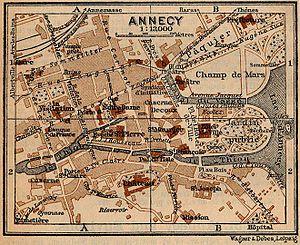
L'île des Cygnes ou l'île aux Cygnes est une petite île artificielle située sur le lac d'Annecy dans le département de la Haute-Savoie.
Annecy est une ville française, chef-lieu et préfecture du département de la Haute-Savoie en région Auvergne-Rhône-Alpes. Au nord des Alpes françaises, après Genève à 40 km au nord, Annecy fait partie de l'axe des agglomérations du sillon alpin en alignement avec Chambéry puis Valence et Grenoble.
Annecy possède une longue histoire depuis son origine comme bourgade gallo-romaine dans la plaine des Fins, suivie par son implantation sur la colline d'Annecy-le-Vieux au VIIIᵉ siècle, puis au pied du Semnoz au XIᵉ siècle. Son rôle dans la Réforme catholique, dite Contre-Réforme, aux XVIᵉ et XVIIᵉ siècles fait d'elle la « Rome des Alpes ». Résidence des comtes de Genève au XIIᵉ siècle ; capitale du comté de Genevois, puis de l'apanage de Genevois, Faucigny et Beaufort, ensuite de Genevois-Nemours dans les États de Savoie ; capitale de la province de Genevois, puis siège de l'une des deux intendances de Savoie dans les États sardes, la ville devient brièvement française de 1792 à 1815 à la suite d'une invasion militaire, puis de nouveau le 24 mars 1860, date de l'annexion du Duché de Savoie par la France.